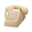
Label: telephone